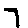
Label: 7